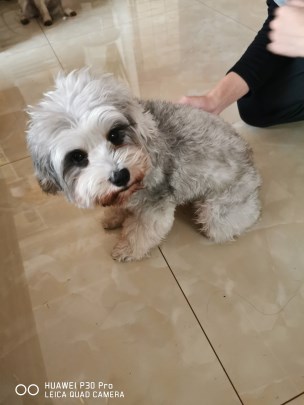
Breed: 2342-n000102-miniature_schnauzer